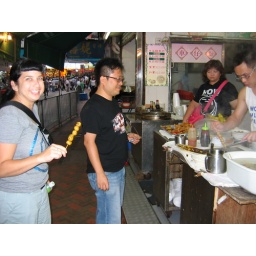
Had some fish balls at a street vendor shop in Hong Kong - they were pretty good!